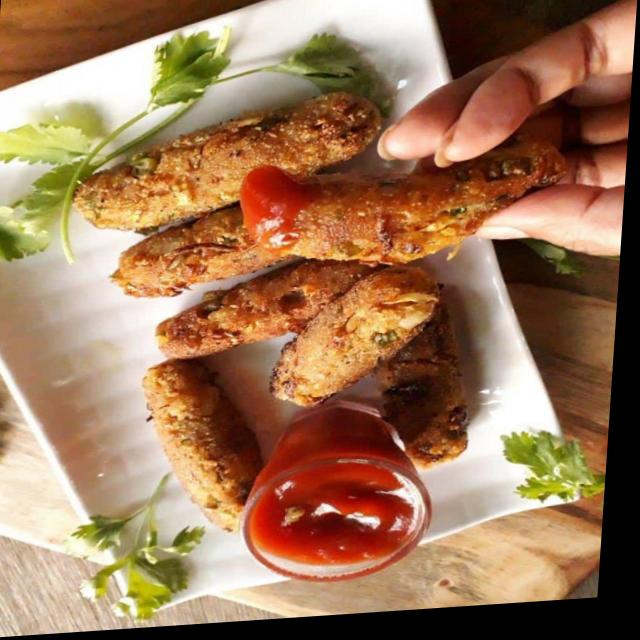
Dish: kebab